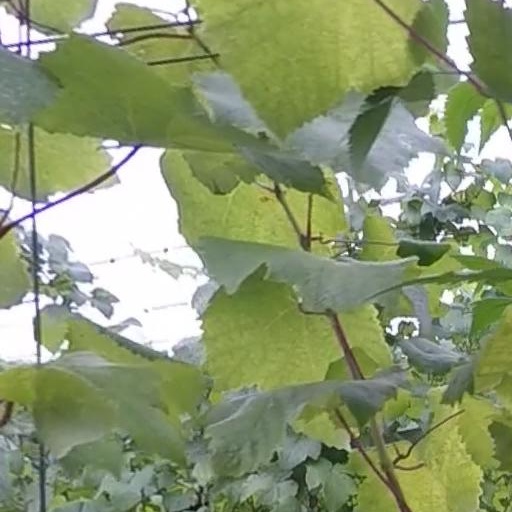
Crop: grape